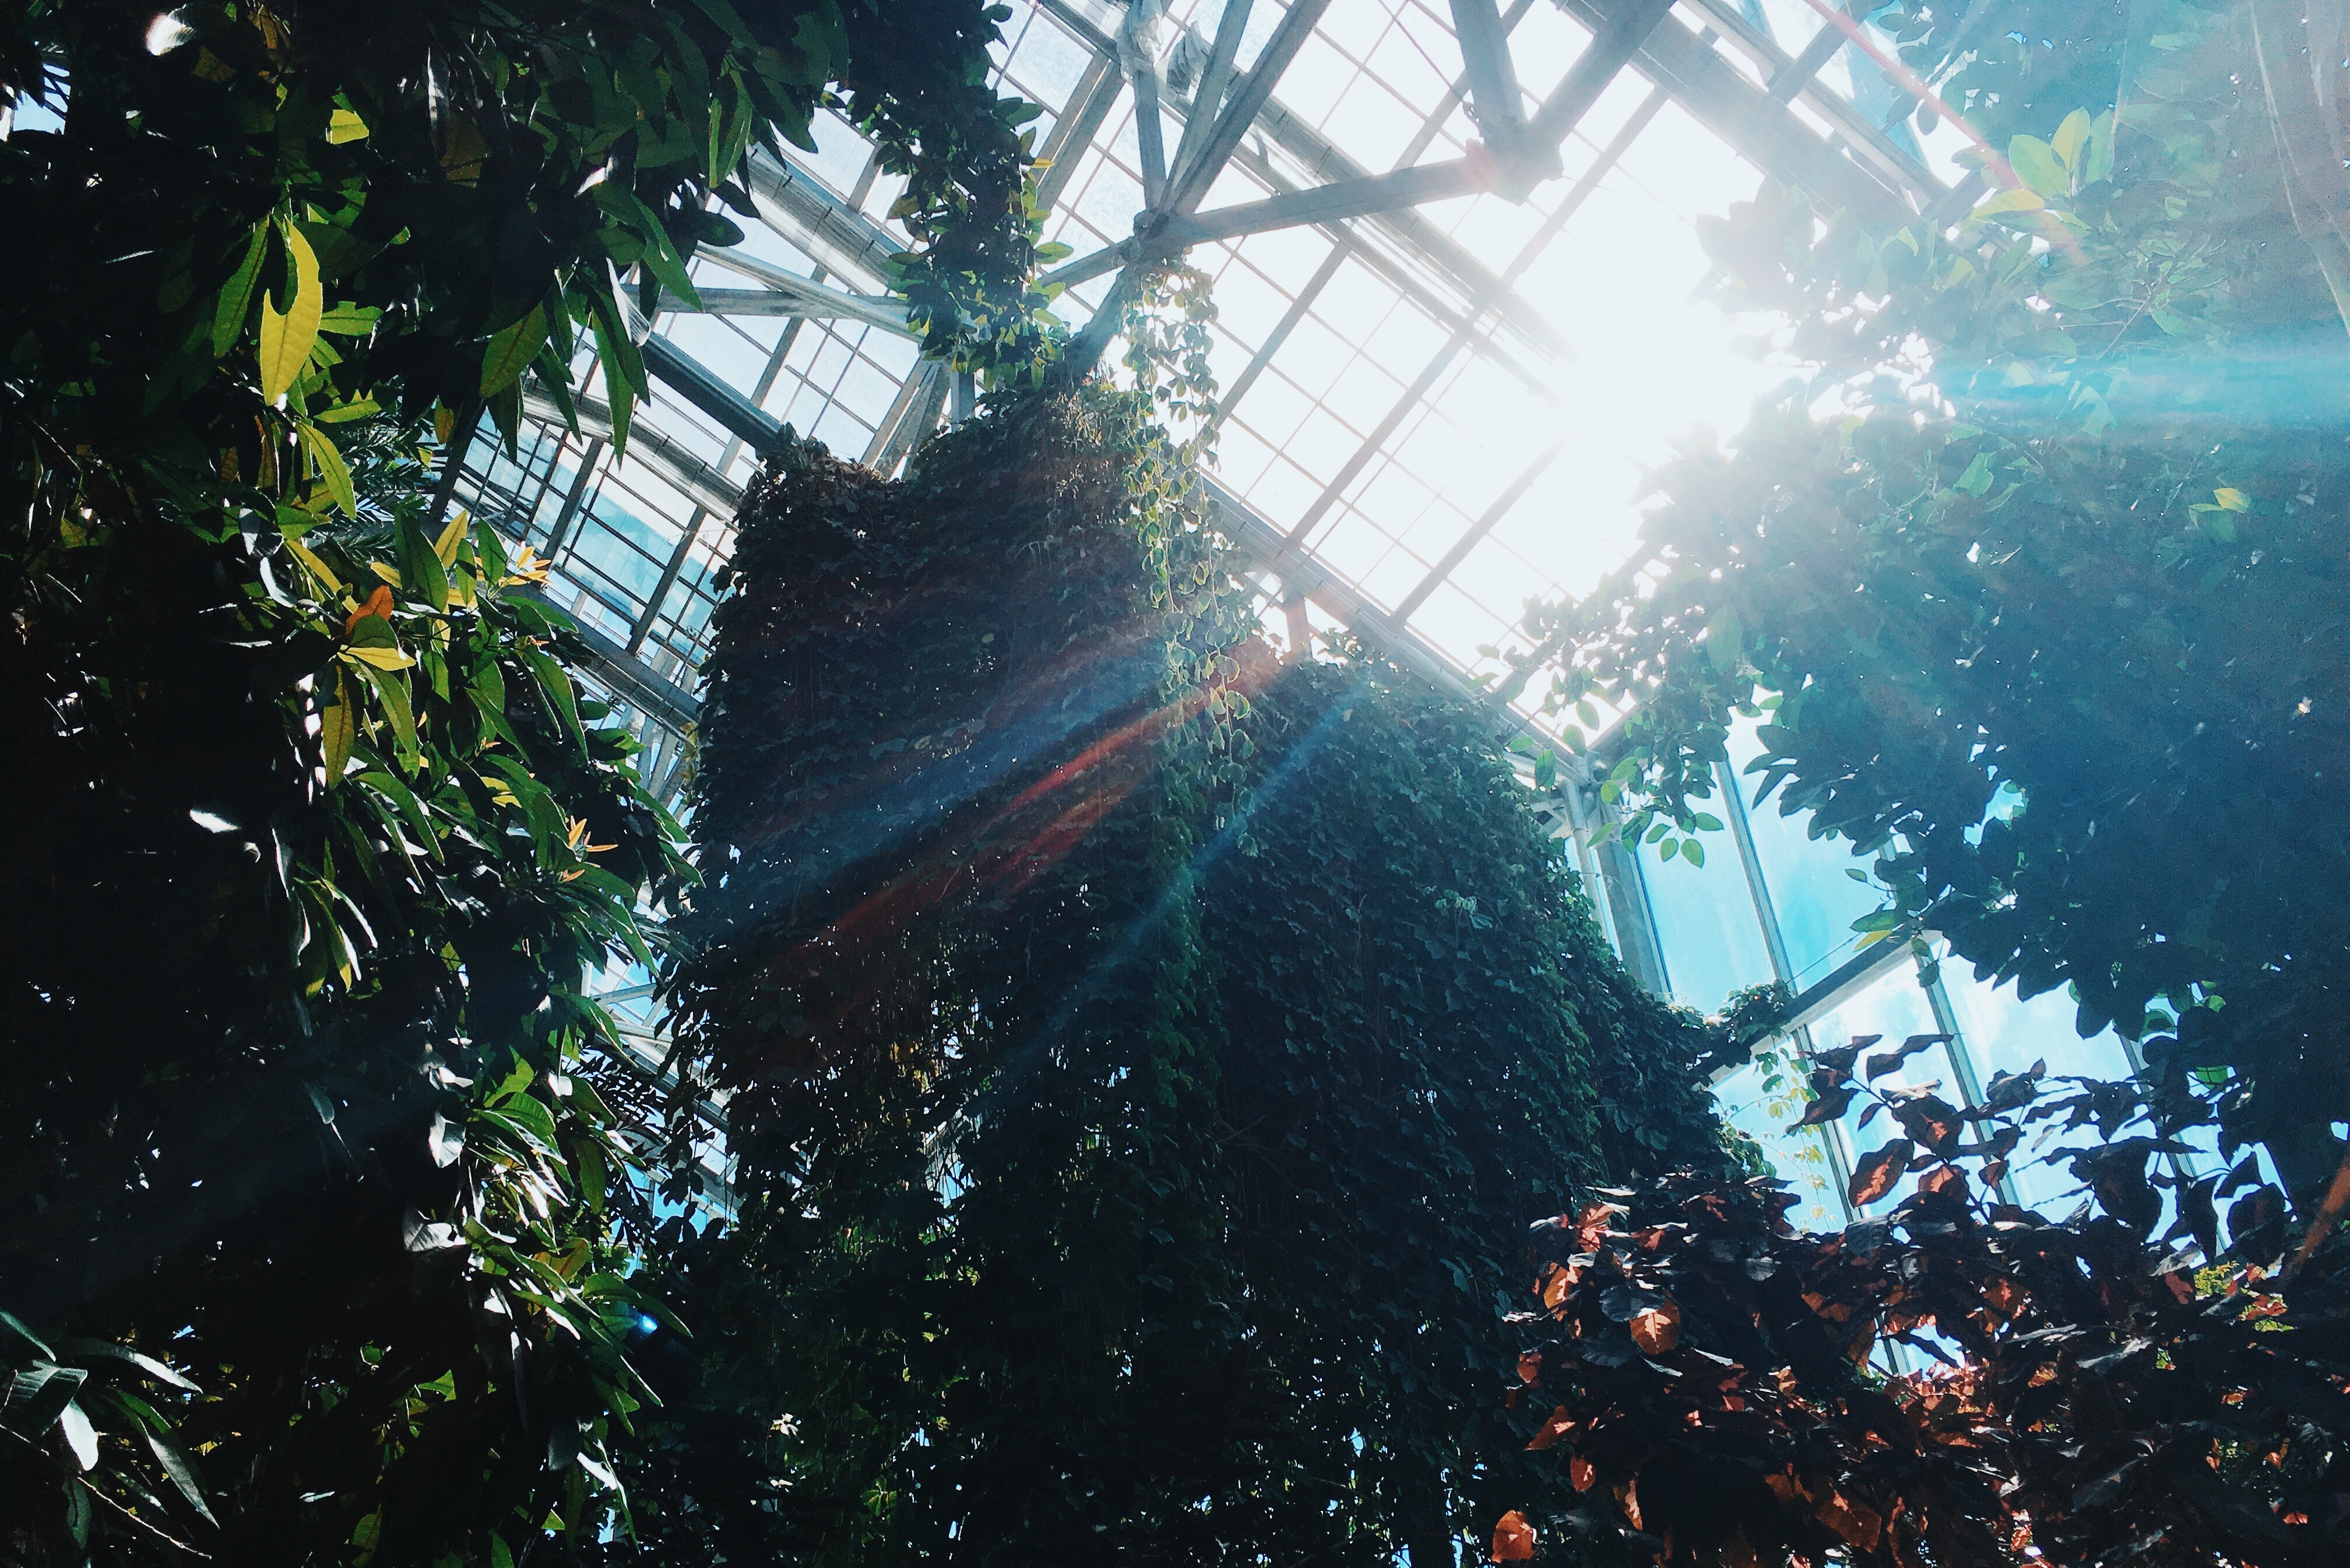
tree, forest, light, sunlight, jungle, rainforest, habitat, screenshot